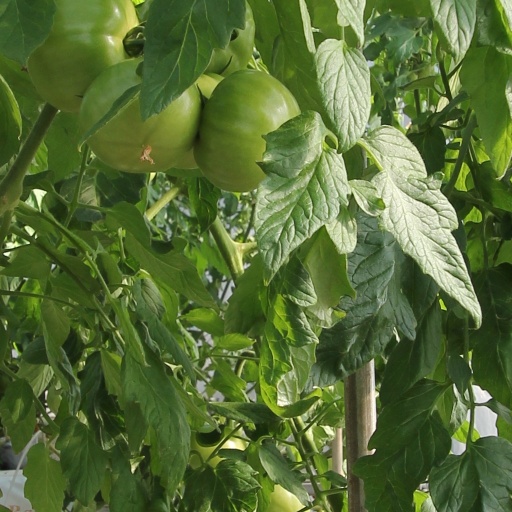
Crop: tomato